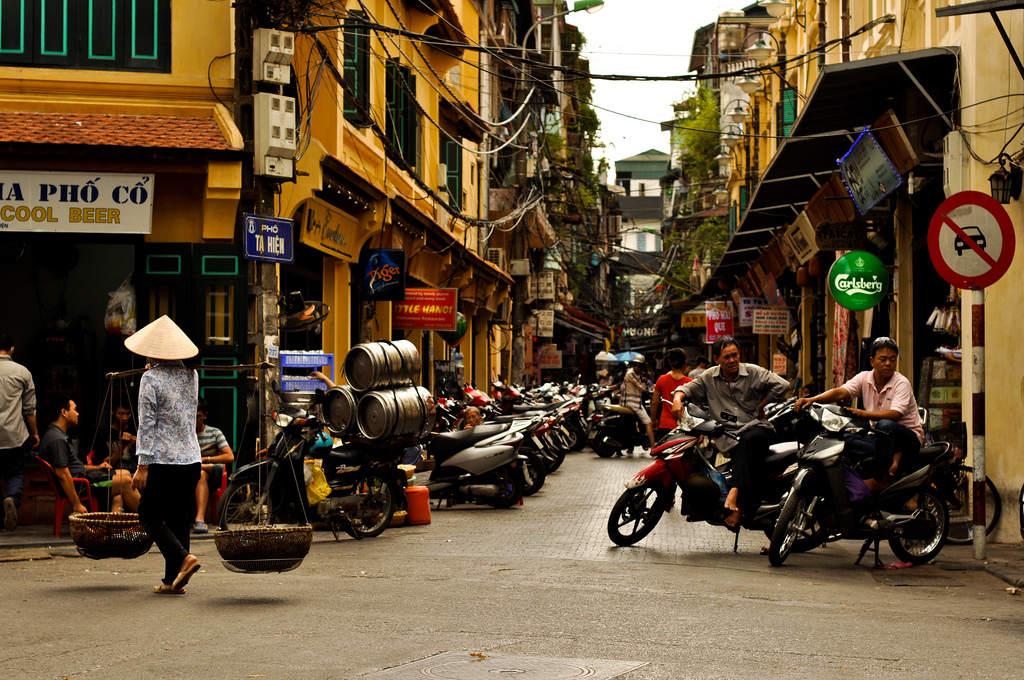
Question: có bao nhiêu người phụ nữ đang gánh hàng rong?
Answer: có một người phụ nữ đang gánh hàng rong